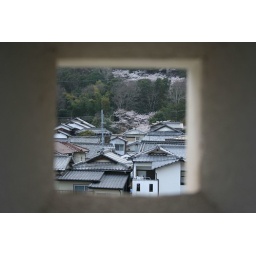
a square in the castle wall